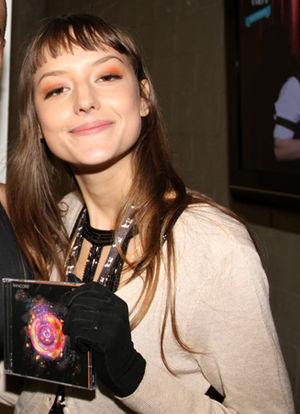
Maria Luiza de Arruda Botelho de Magalhães Pereira est une chanteuse brésilienne, auteur-compositeur et musicien. Mallu venu d'abord de l'importance grâce sa page MySpace, devenant connu pour ses propres chansons et celles des artistes de renom. Elle se retrouva sur les couvertures de grands journaux tels que Folha de S. Paulo, O Estado de S. Paulo et Jornal do Brasil, et a été présenté dans le magazine Rolling Stone, Istoé, Época entre autres. Dans les deux premières années de carrière, elle est devenue l'objet d'innombrables blogs, spectacles emballés, attiré l'attention des critiques, et a eu plus de 4 millions de visites sur sa page MySpace. En 2008, elle sort son premier album éponyme en 2009, elle sort son deuxième album, également éponyme. En 2013, elle a formé Banda do Mar, avec son mari Marcelo Camelo, et le batteur portugais Fred Ferreira. Leur premier album est sorti en août 2014. Mallu est tombée enceinte de son premier bébé, venue au monde en décembre 2015.